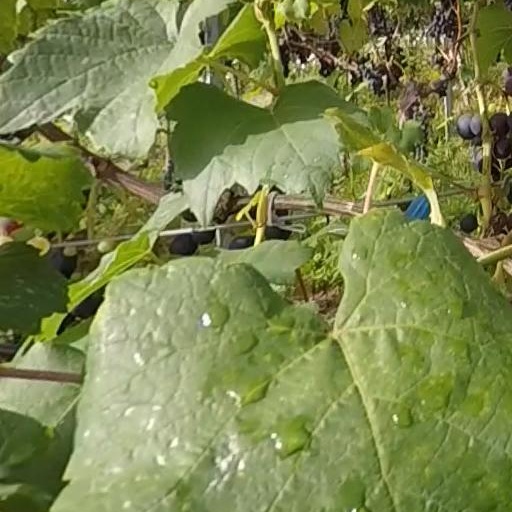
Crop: grape